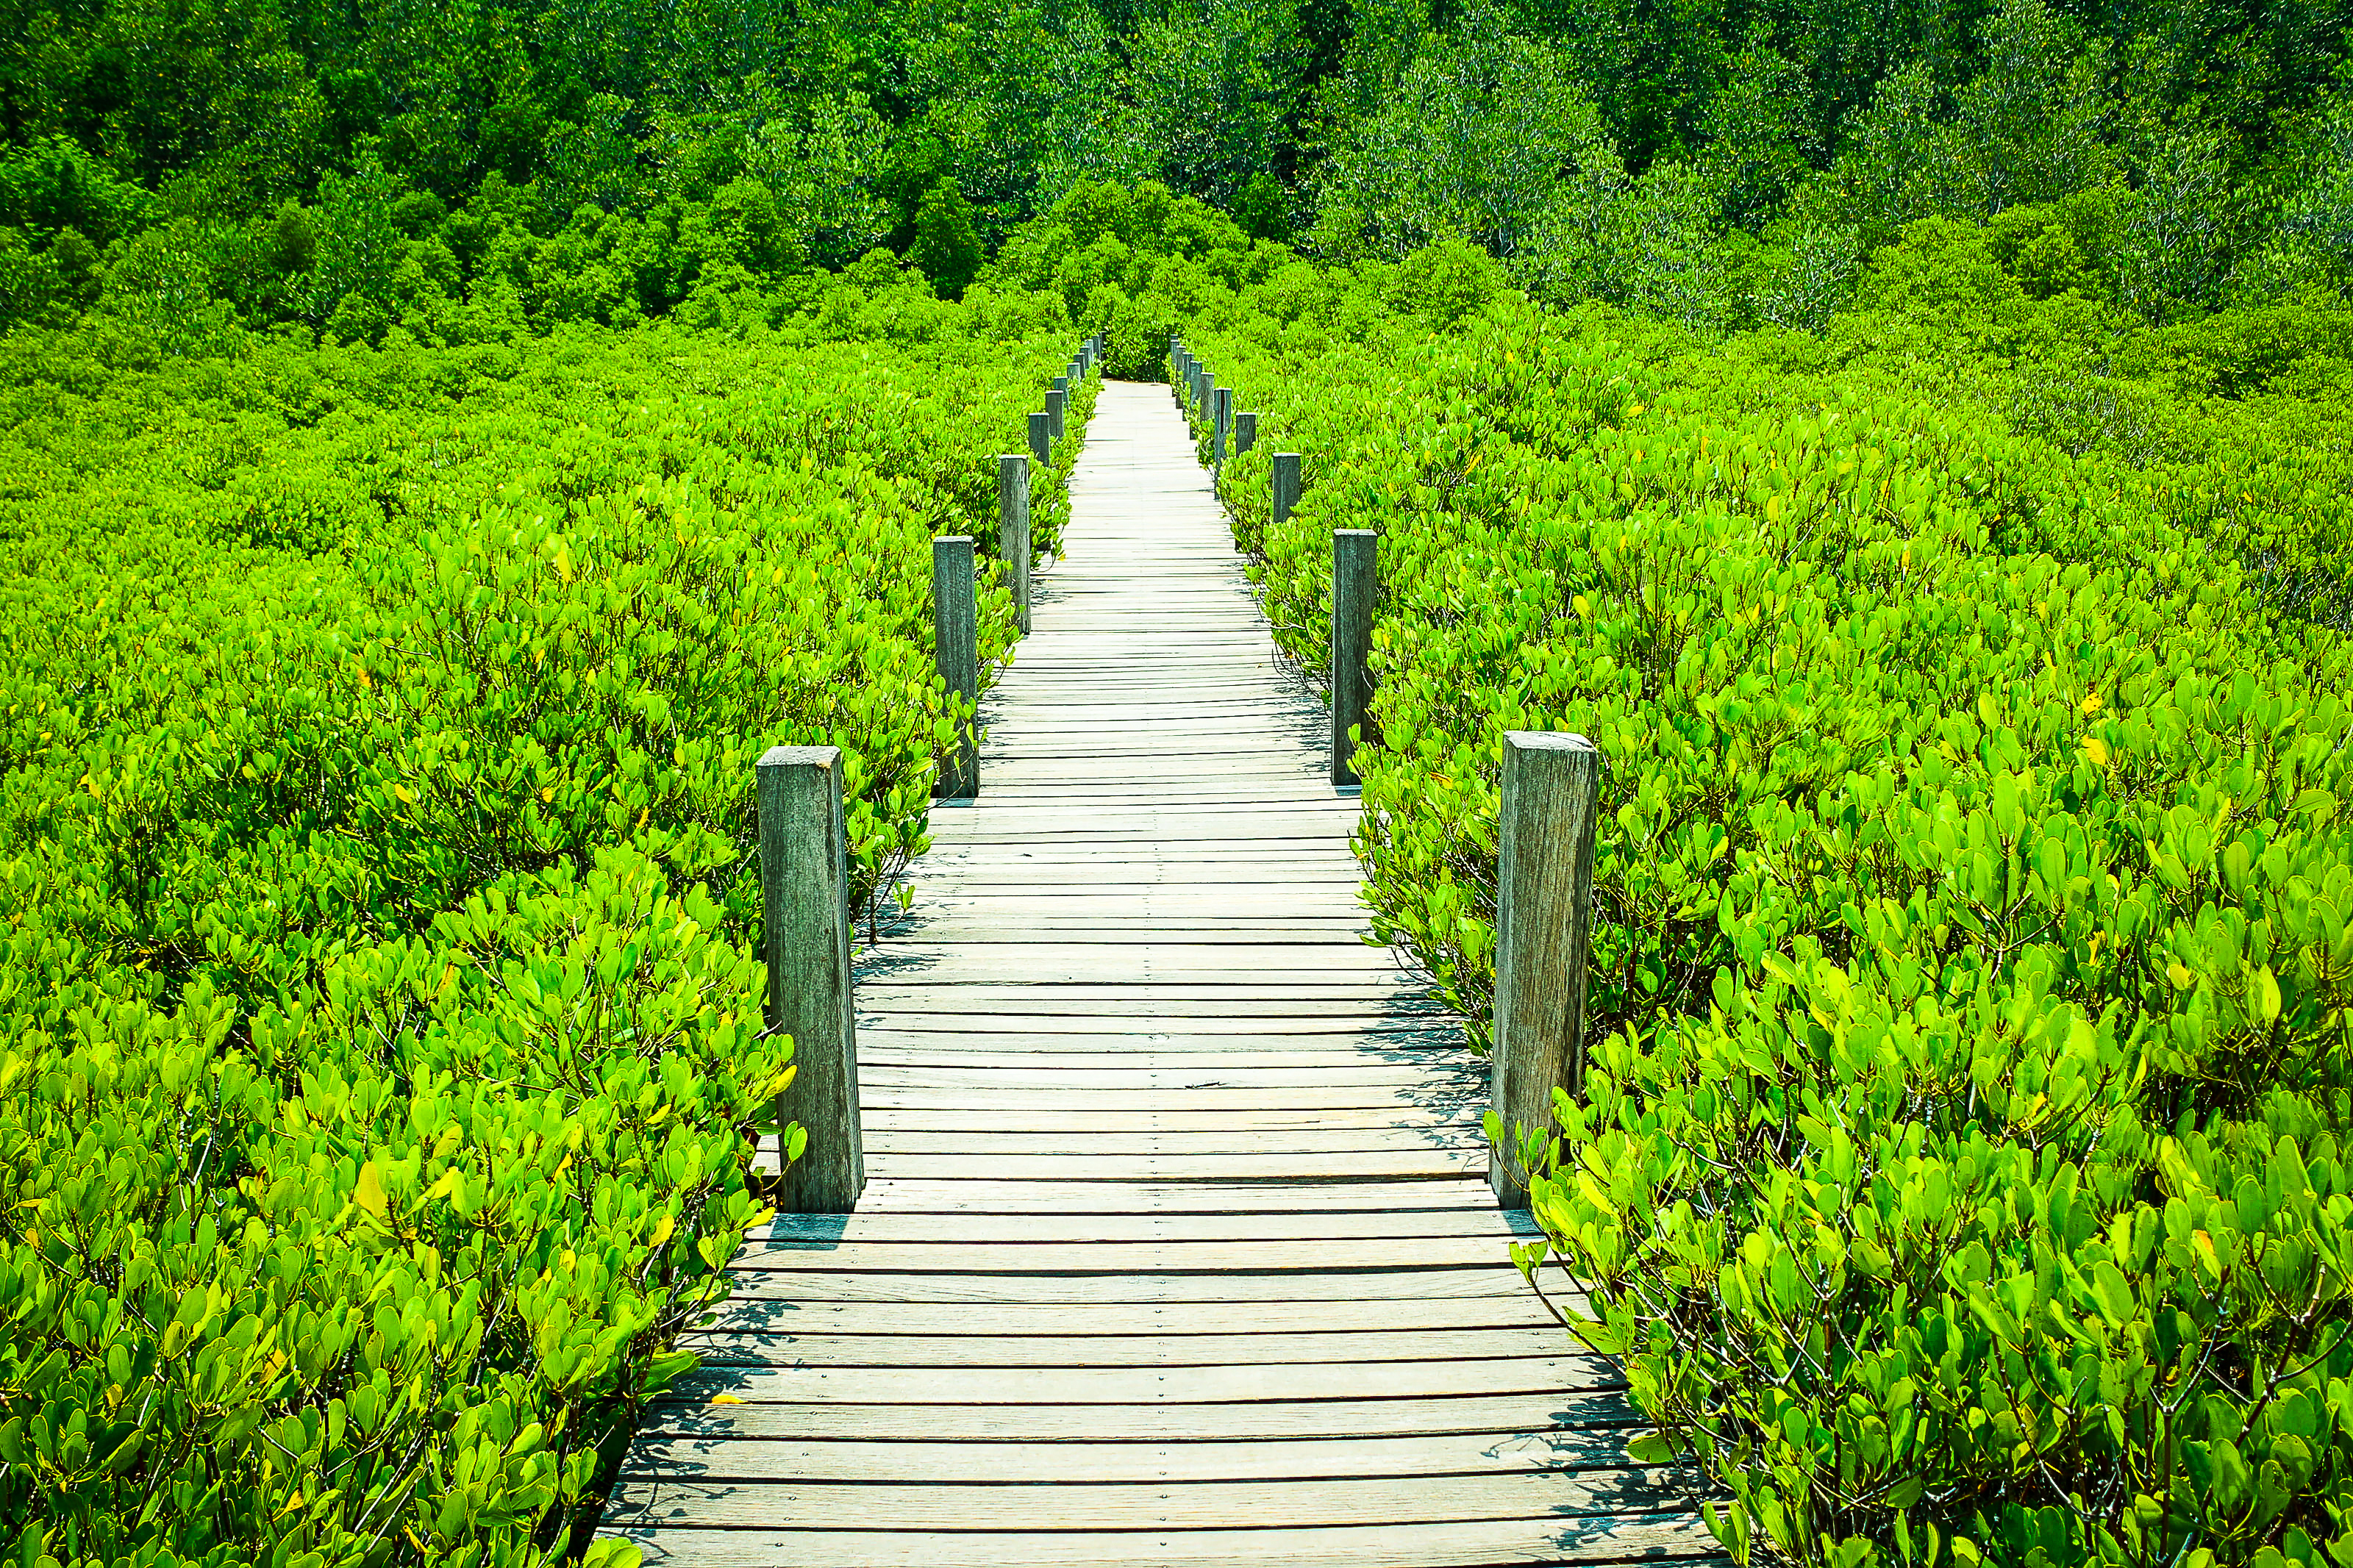
mangrove, plant, green, nature, tropical, forest, park, tree, landscape, travel, thailand, jungle, natural, water, outdoor, sea, leaf, environment, background, root, beach, branch, foliage, asia, river, wild, wood, wooden, flora, swamp, vegetation, path, ecosystem, nature reserve, field, grass, sky, plantation, trail, grassland, rainforest, crop, national park, agriculture